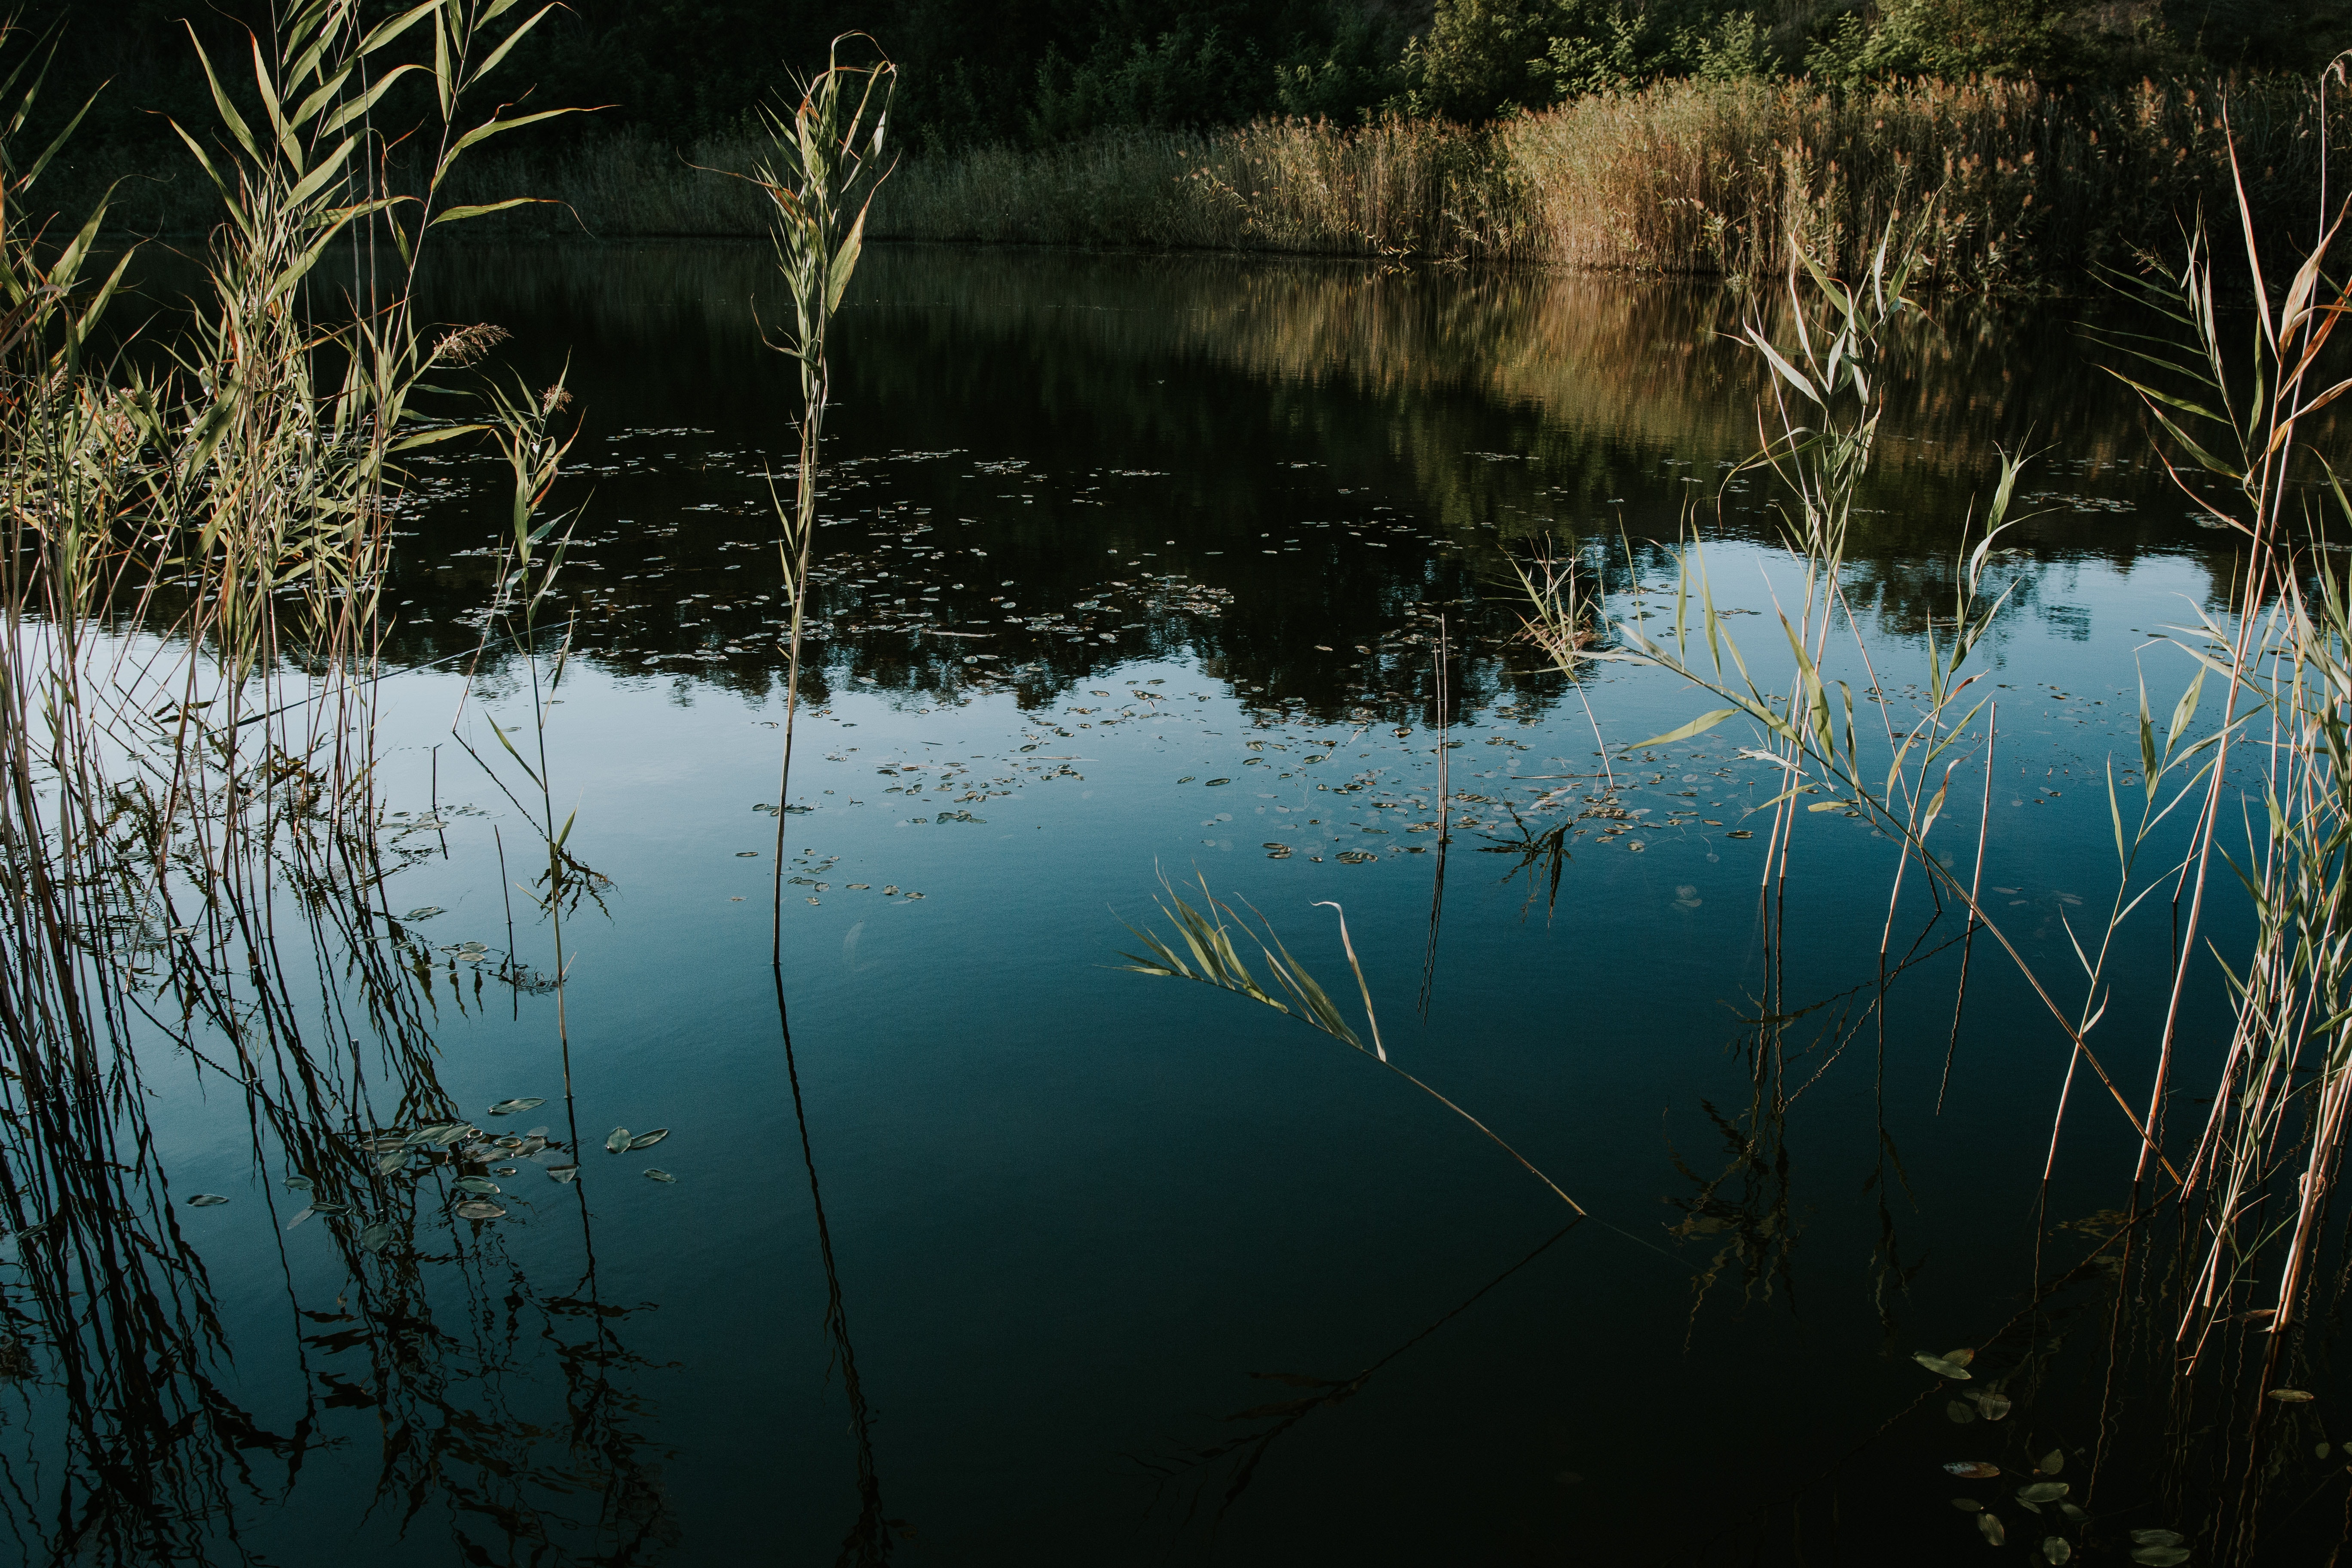
reflection, water, nature, natural landscape, blue, green, pond, natural environment, nature reserve, sky, tree, lake, grass family, grass, marsh, water resources, watercourse, river, bank, plant, wetland, night, swamp, wildlife, branch, phragmites, bayou, fen, sunlight, winter, riparian forest, fish pond, landscape, bog, forest, lacustrine plain, evening